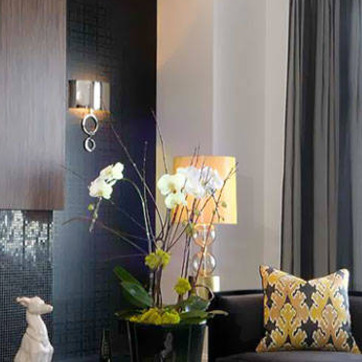
Material: foliage